Venus Italica

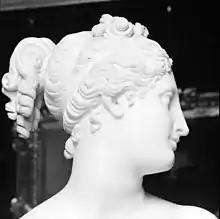
Detail of "Venus Italica", 1804–1812, Galleria Palatina, Florence

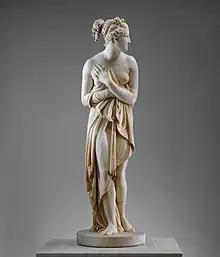
Replica of "Venus Italica", c. 1822–23, Metropolitan Museum of Art

The Venus Italica is a marble sculpture commissioned by Napoléon Bonaparte and fashioned by Italian sculptor Antonio Canova. Canova finished the original work in 1802 and modelled two further variants which he completed in 1819. The work was to serve as a replacement for the "Venus de Medici" sculpture, a copy of an antique work by Cleomenes of Athens, which had been seized, taken to France and placed in the Louvre in 1802 by orders of Bonaparte. After Napoleon's abdication the "Venus de Medici" was returned to Italy on 27 December 1815 and is since on display in the "Room of Venus" in the "Galleria Palatina" at the Palazzo Pitti in Florence.